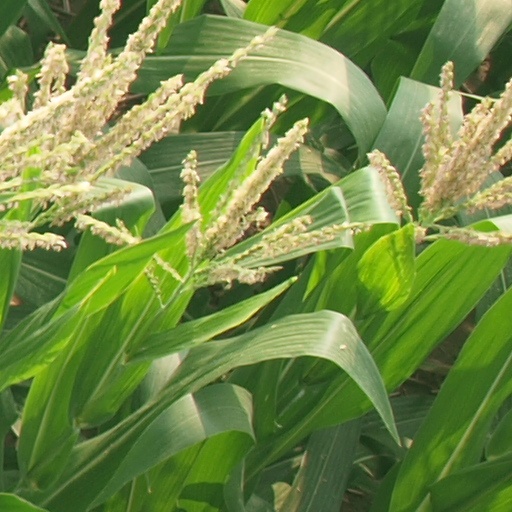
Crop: maize; corn